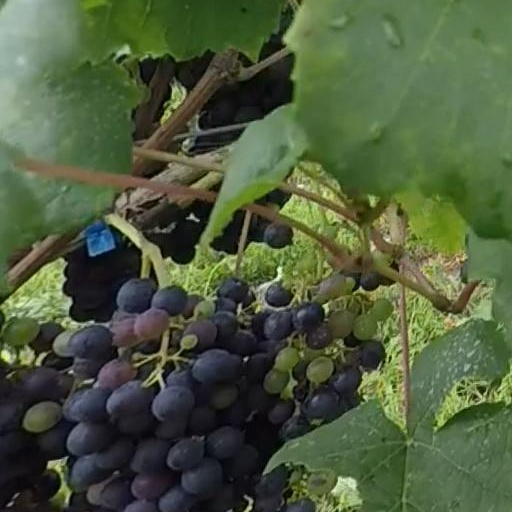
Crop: grape